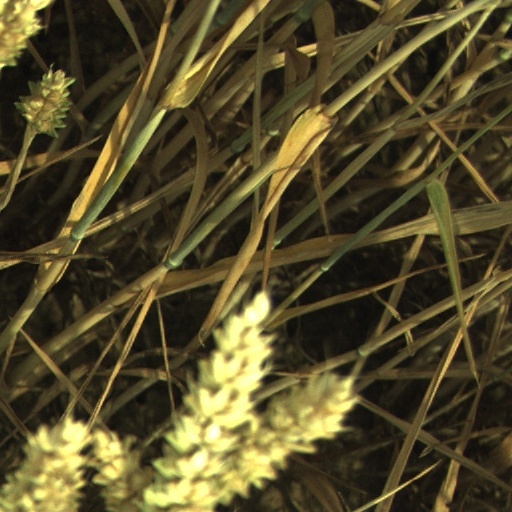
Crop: wheat